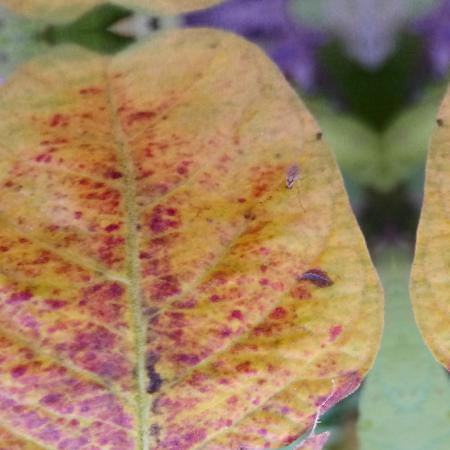
Label: Red rust